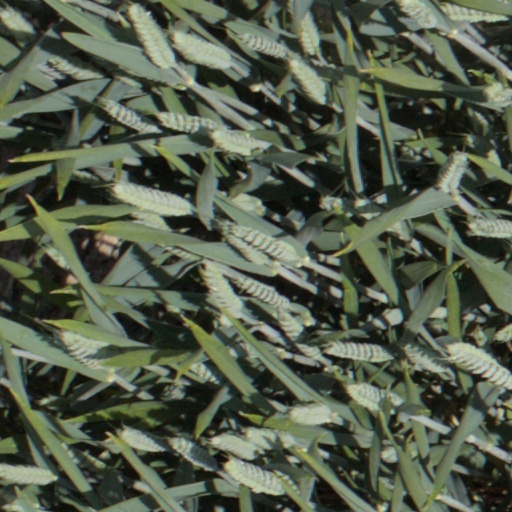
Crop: wheat